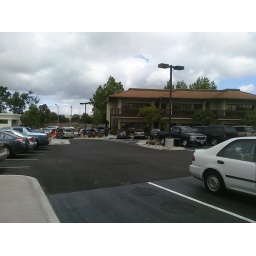
Drive through line on left, parking on right, &amp;nbsp;our old office with Renkoo sign in back